Twin Lakes Beach, Manitoba

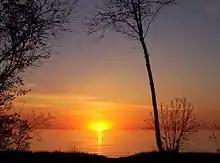
Sunset at Twin Lakes Beach

On a natural isthmus dividing Lake Francis and Lake Manitoba, Twin Lakes Beach was formed by the natural process of sand accumulating between the two bodies of water over a period of years of being transferred from the bank of one lake to the bank of another lake by wind and water. The sand then continued to build up and eventually formed a sand dune. Plants can strive on the natural dune because after a storm occurs on the lake, the water levels increase, washing dead seaweed and other organic matter, onto the sand. After many years of decomposition, the compost turns to soil and acts as a fertilizer for local plant life. As a result, grass, plants, and wildlife are now to the area. The water, however, continuously laps the shore, due to moving air and currents, leaving a section of the dune eroded where sand remains, forming a beach.